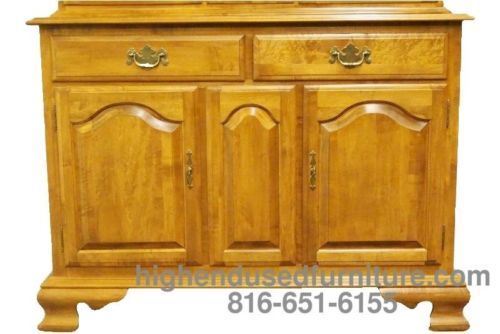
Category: cabinet